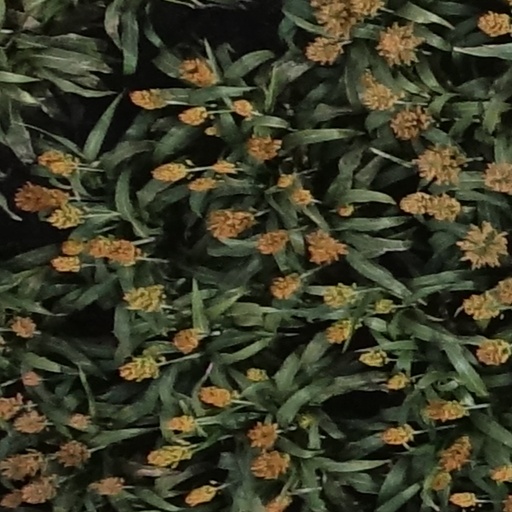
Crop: sorghum